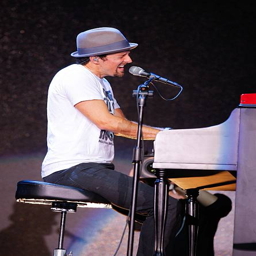
artist sings on the stage during his personal concert .